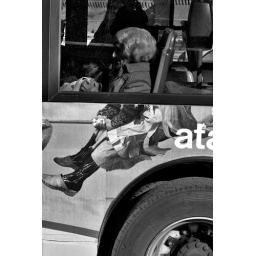
Rome 2007. p.s. sorry for the shoe in the bottom left corner but... the bus was running!